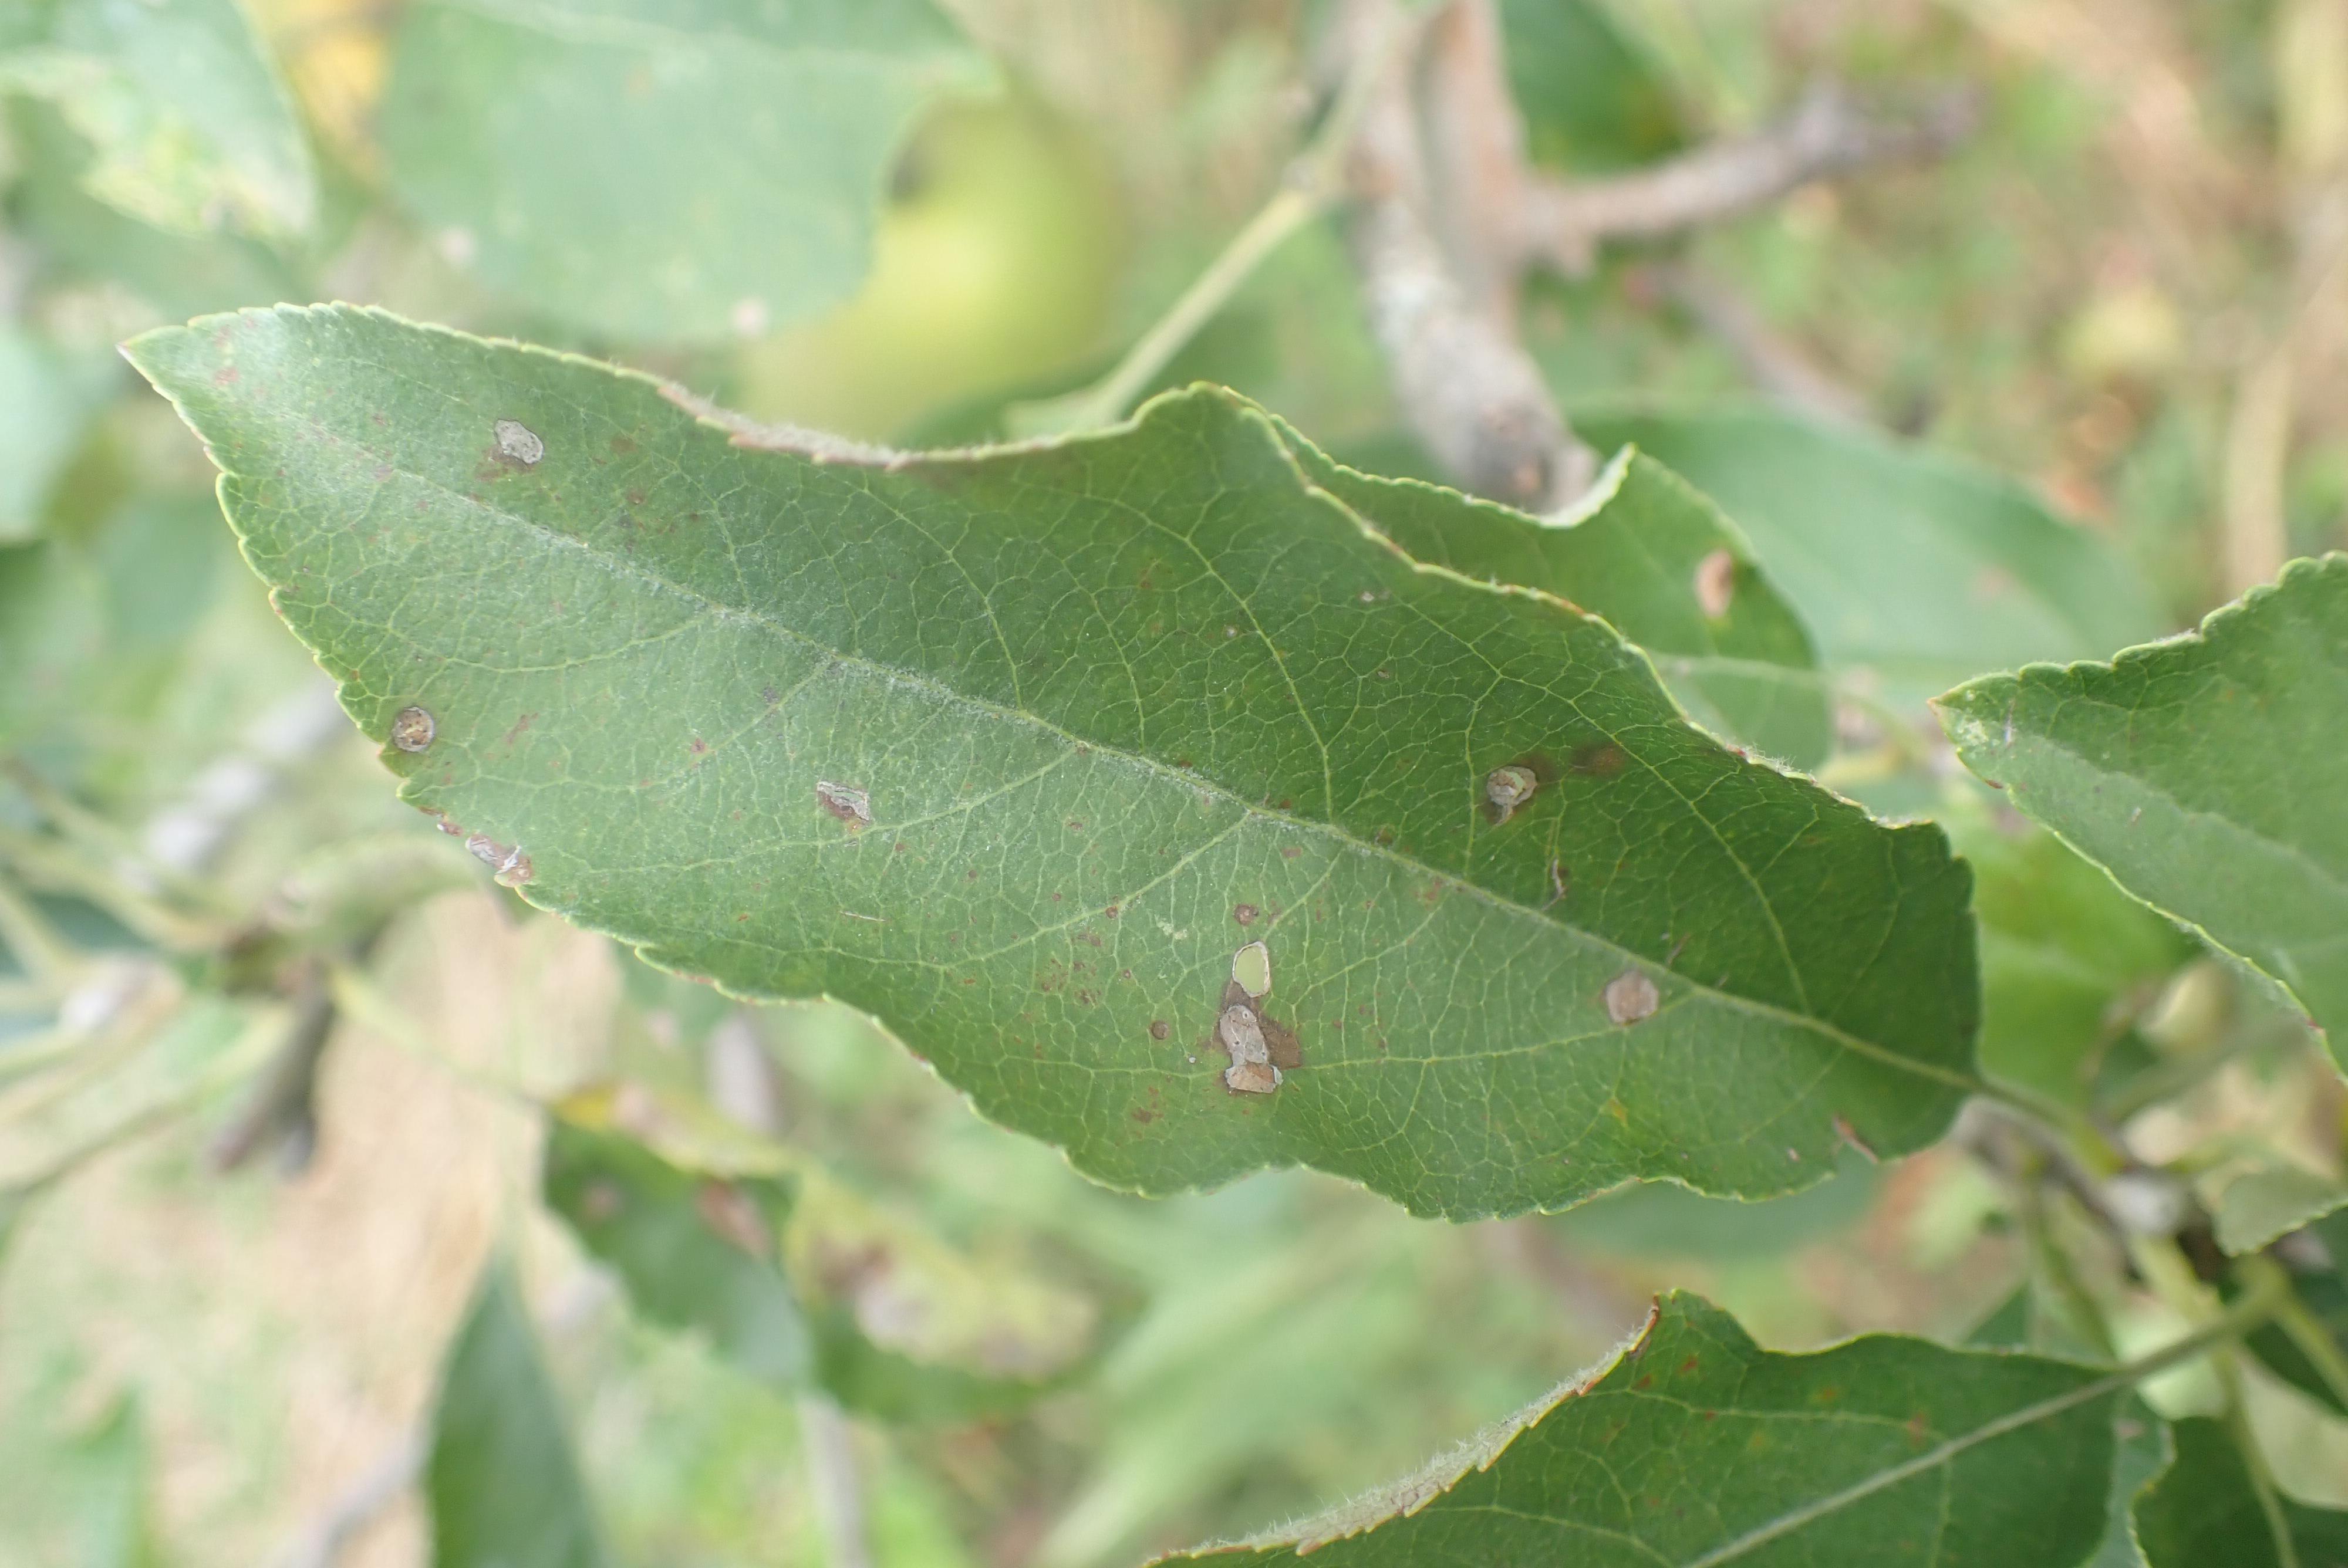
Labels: frog_eye_leaf_spot, complex